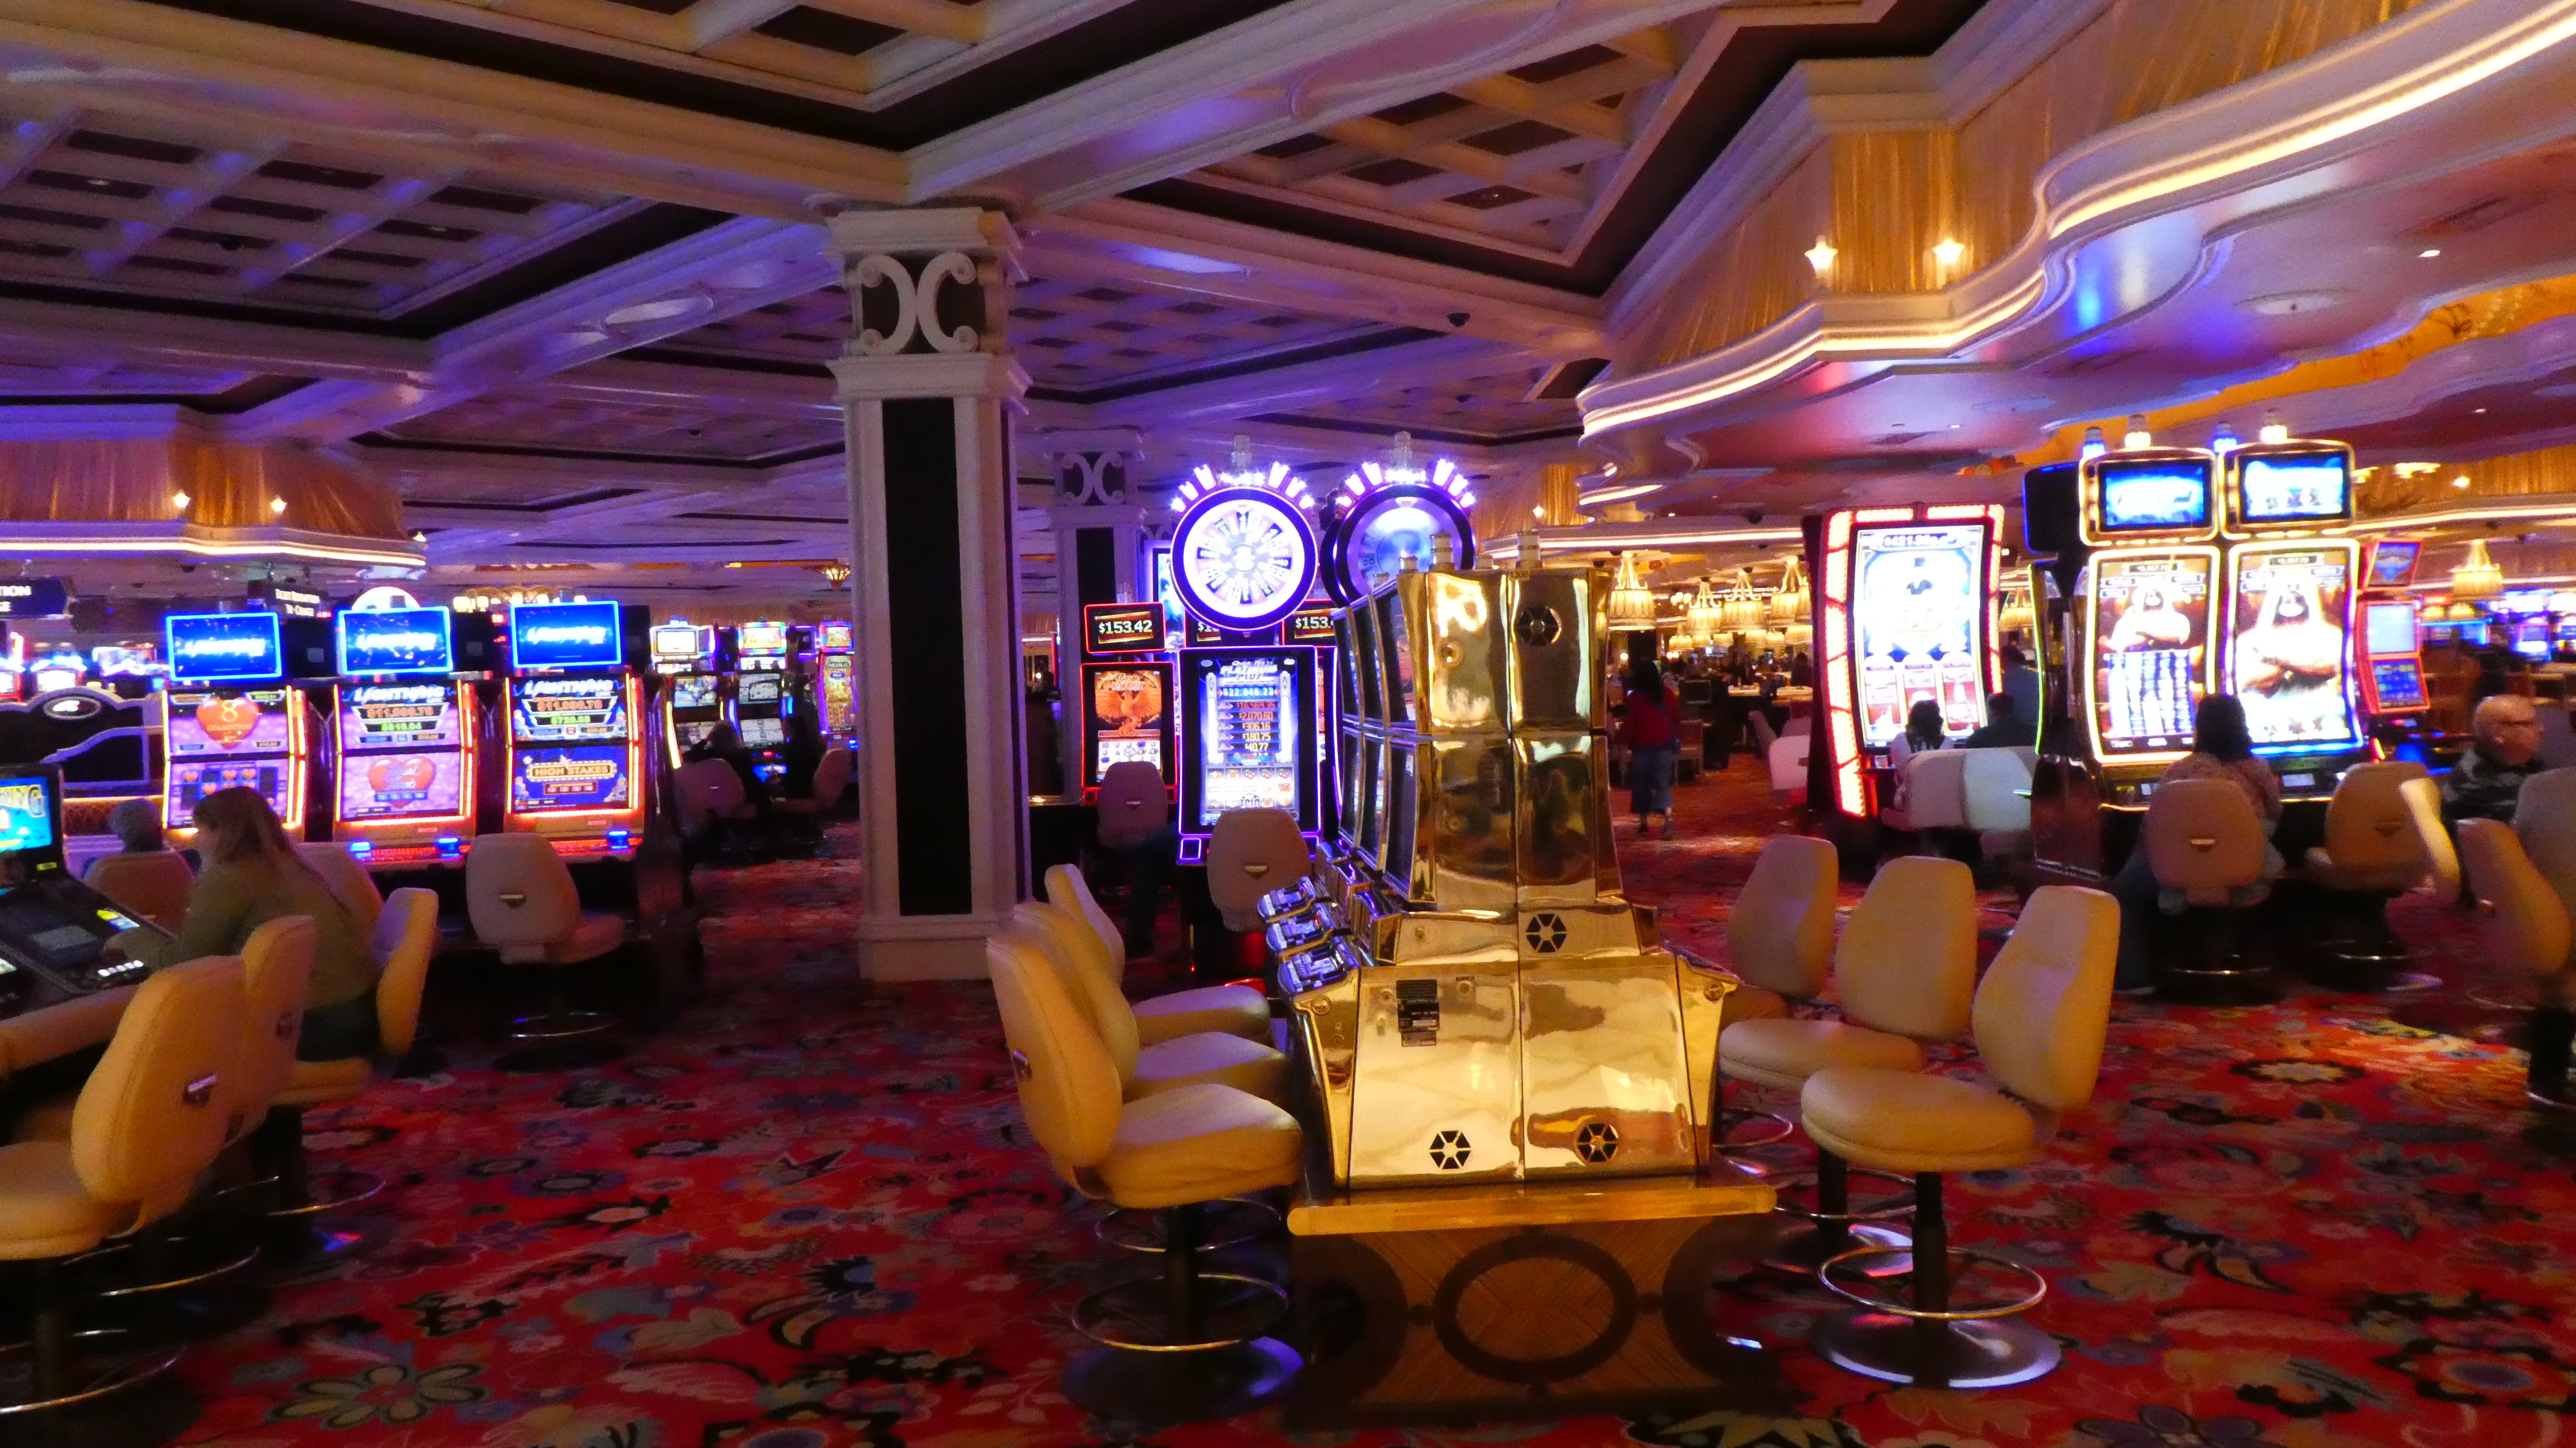
las vegas, casino, building, slot machine, room, interior design, machine, games, lobby